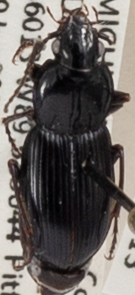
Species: Pterostichus mutus
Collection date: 2022-06-29
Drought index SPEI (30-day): -1.13
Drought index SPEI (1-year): -0.1
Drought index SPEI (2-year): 0.39